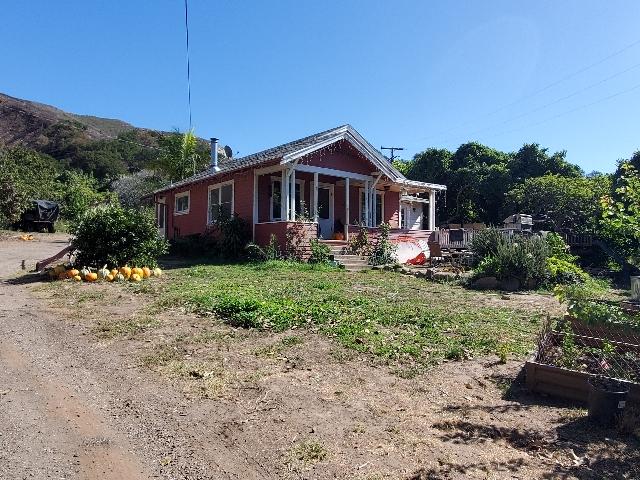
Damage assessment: no_damage